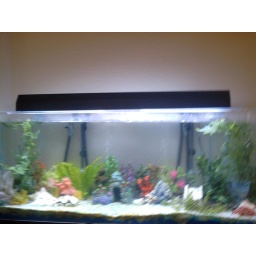
fish tank at the 1st house in Moreno Valley